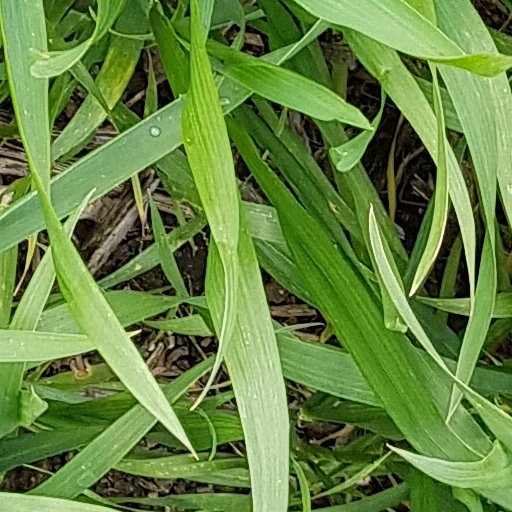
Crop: wheat